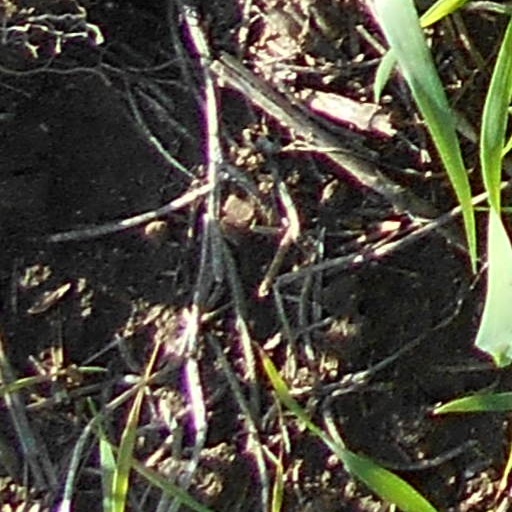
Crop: wheat